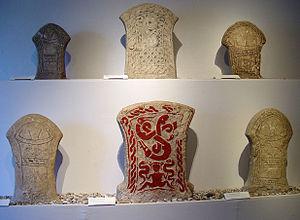
Les pierres historiées de Gotland, en suédois Bildstenar, sont des pierres calcaires taillées que l'on trouve sur l'île de Gotland, en Suède. Décorées de diverses figures symbolisant la gloire et la mort, elles ont probablement été érigées pour honorer les morts.